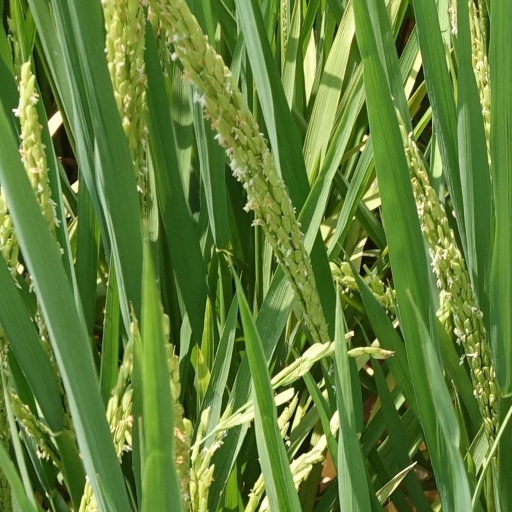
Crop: rice